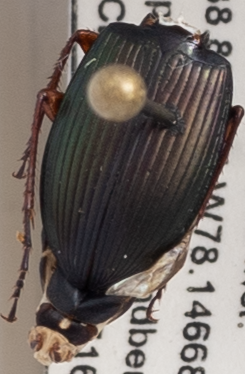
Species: Poecilus lucublandus
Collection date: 2020-07-16
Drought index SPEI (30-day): -1.658
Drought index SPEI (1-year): -0.86
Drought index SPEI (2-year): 1.69